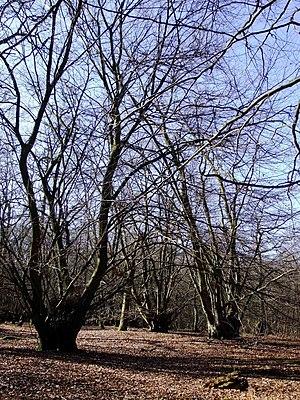
Le Hêtre commun, Fagus sylvatica, couramment désigné simplement comme le hêtre est une espèce d'arbres à feuilles caduques, indigène d'Europe, appartenant à la famille des Fagaceae, tout comme le chêne et le châtaignier.